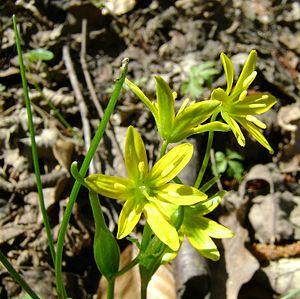
La Gagée à spathe est une espèce de petites plantes à bulbes du genre Gagea et de la famille des Liliacées. Parmi les gagées, elle se caractérise par sa feuille élargie en forme de spathe et l'absence de poils sur les feuilles et sur les hampes florales.
Cette liste rouge régionale des plantes est issue du travail du Conservatoire botanique national de Bailleul. Elle a été labellisée par le Comité français de l'UICN.